Qt (software)

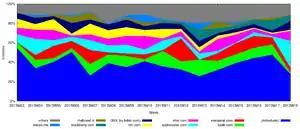
Distribution of non-Digia Qt contributors (2013, Week 18)

Aside from The Qt Company, many organizations and individuals using Qt as their development platform participate in the open development of Qt via the Qt Project.